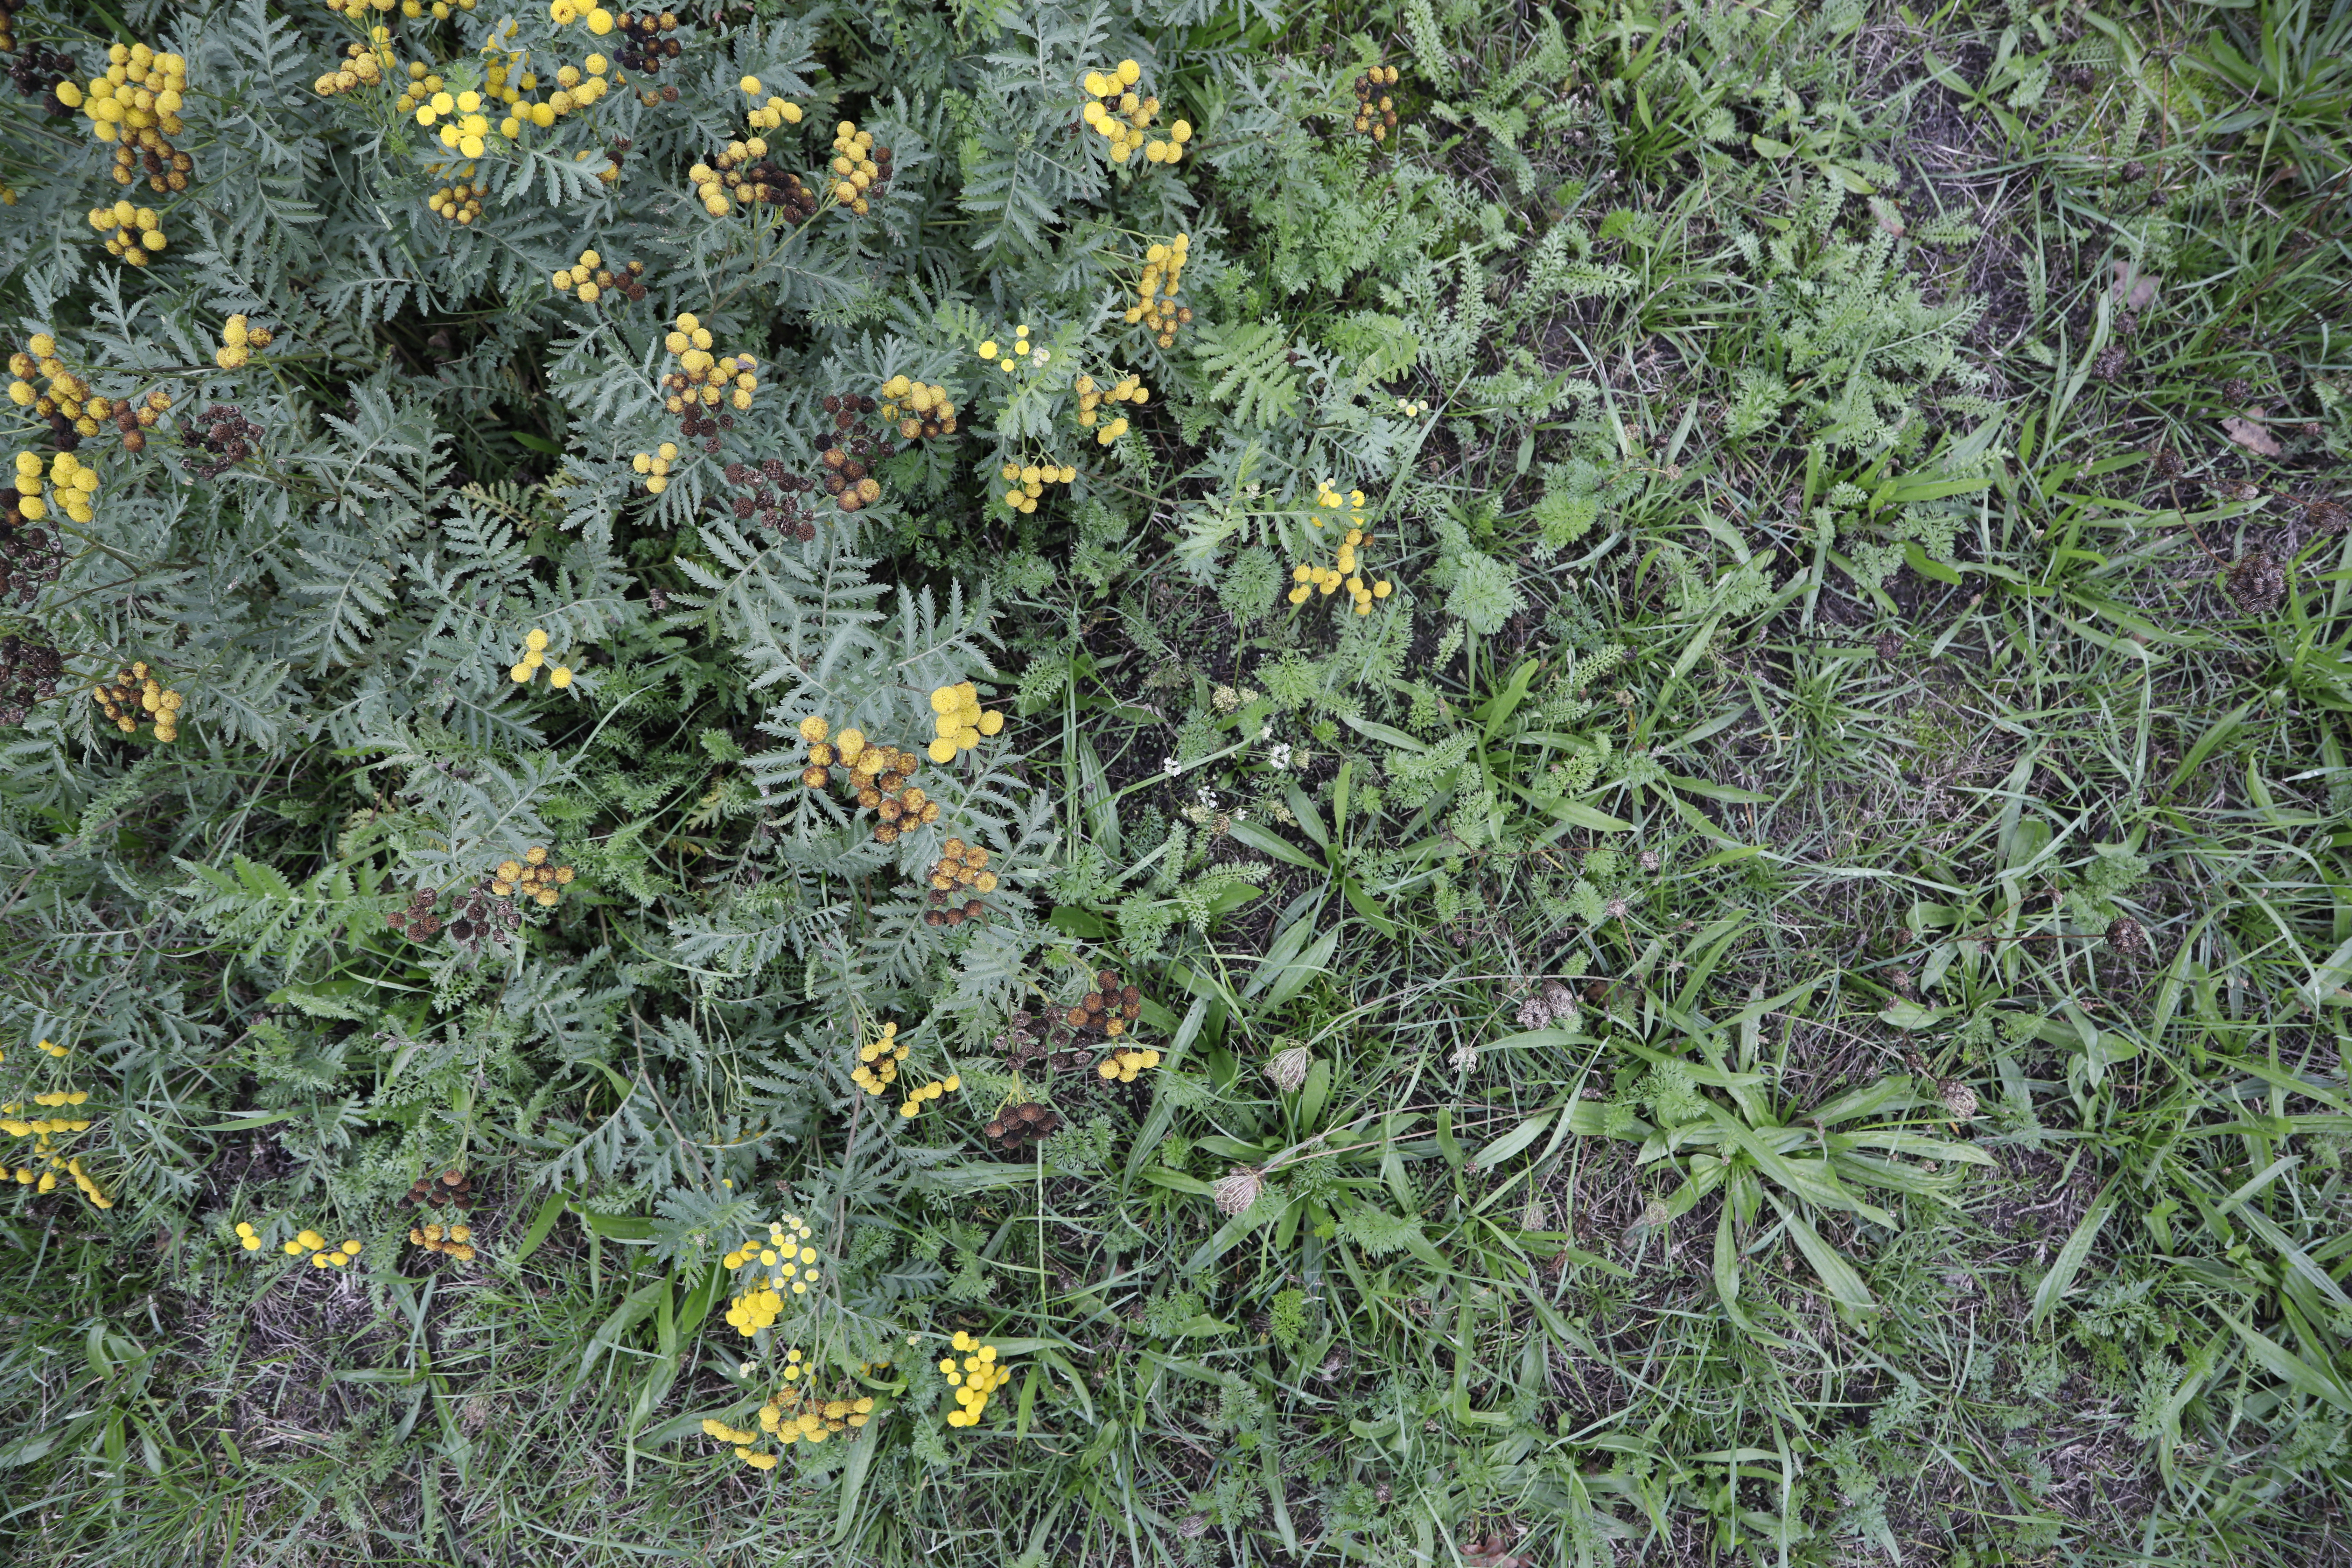
Plant species: Tanacetum vulgare